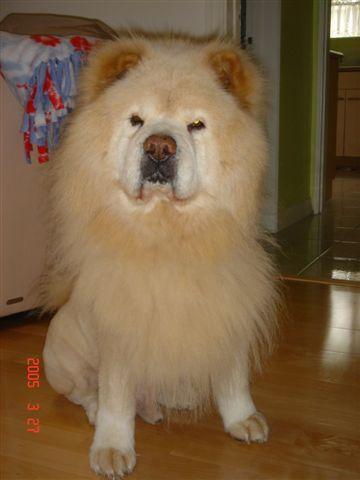
chow